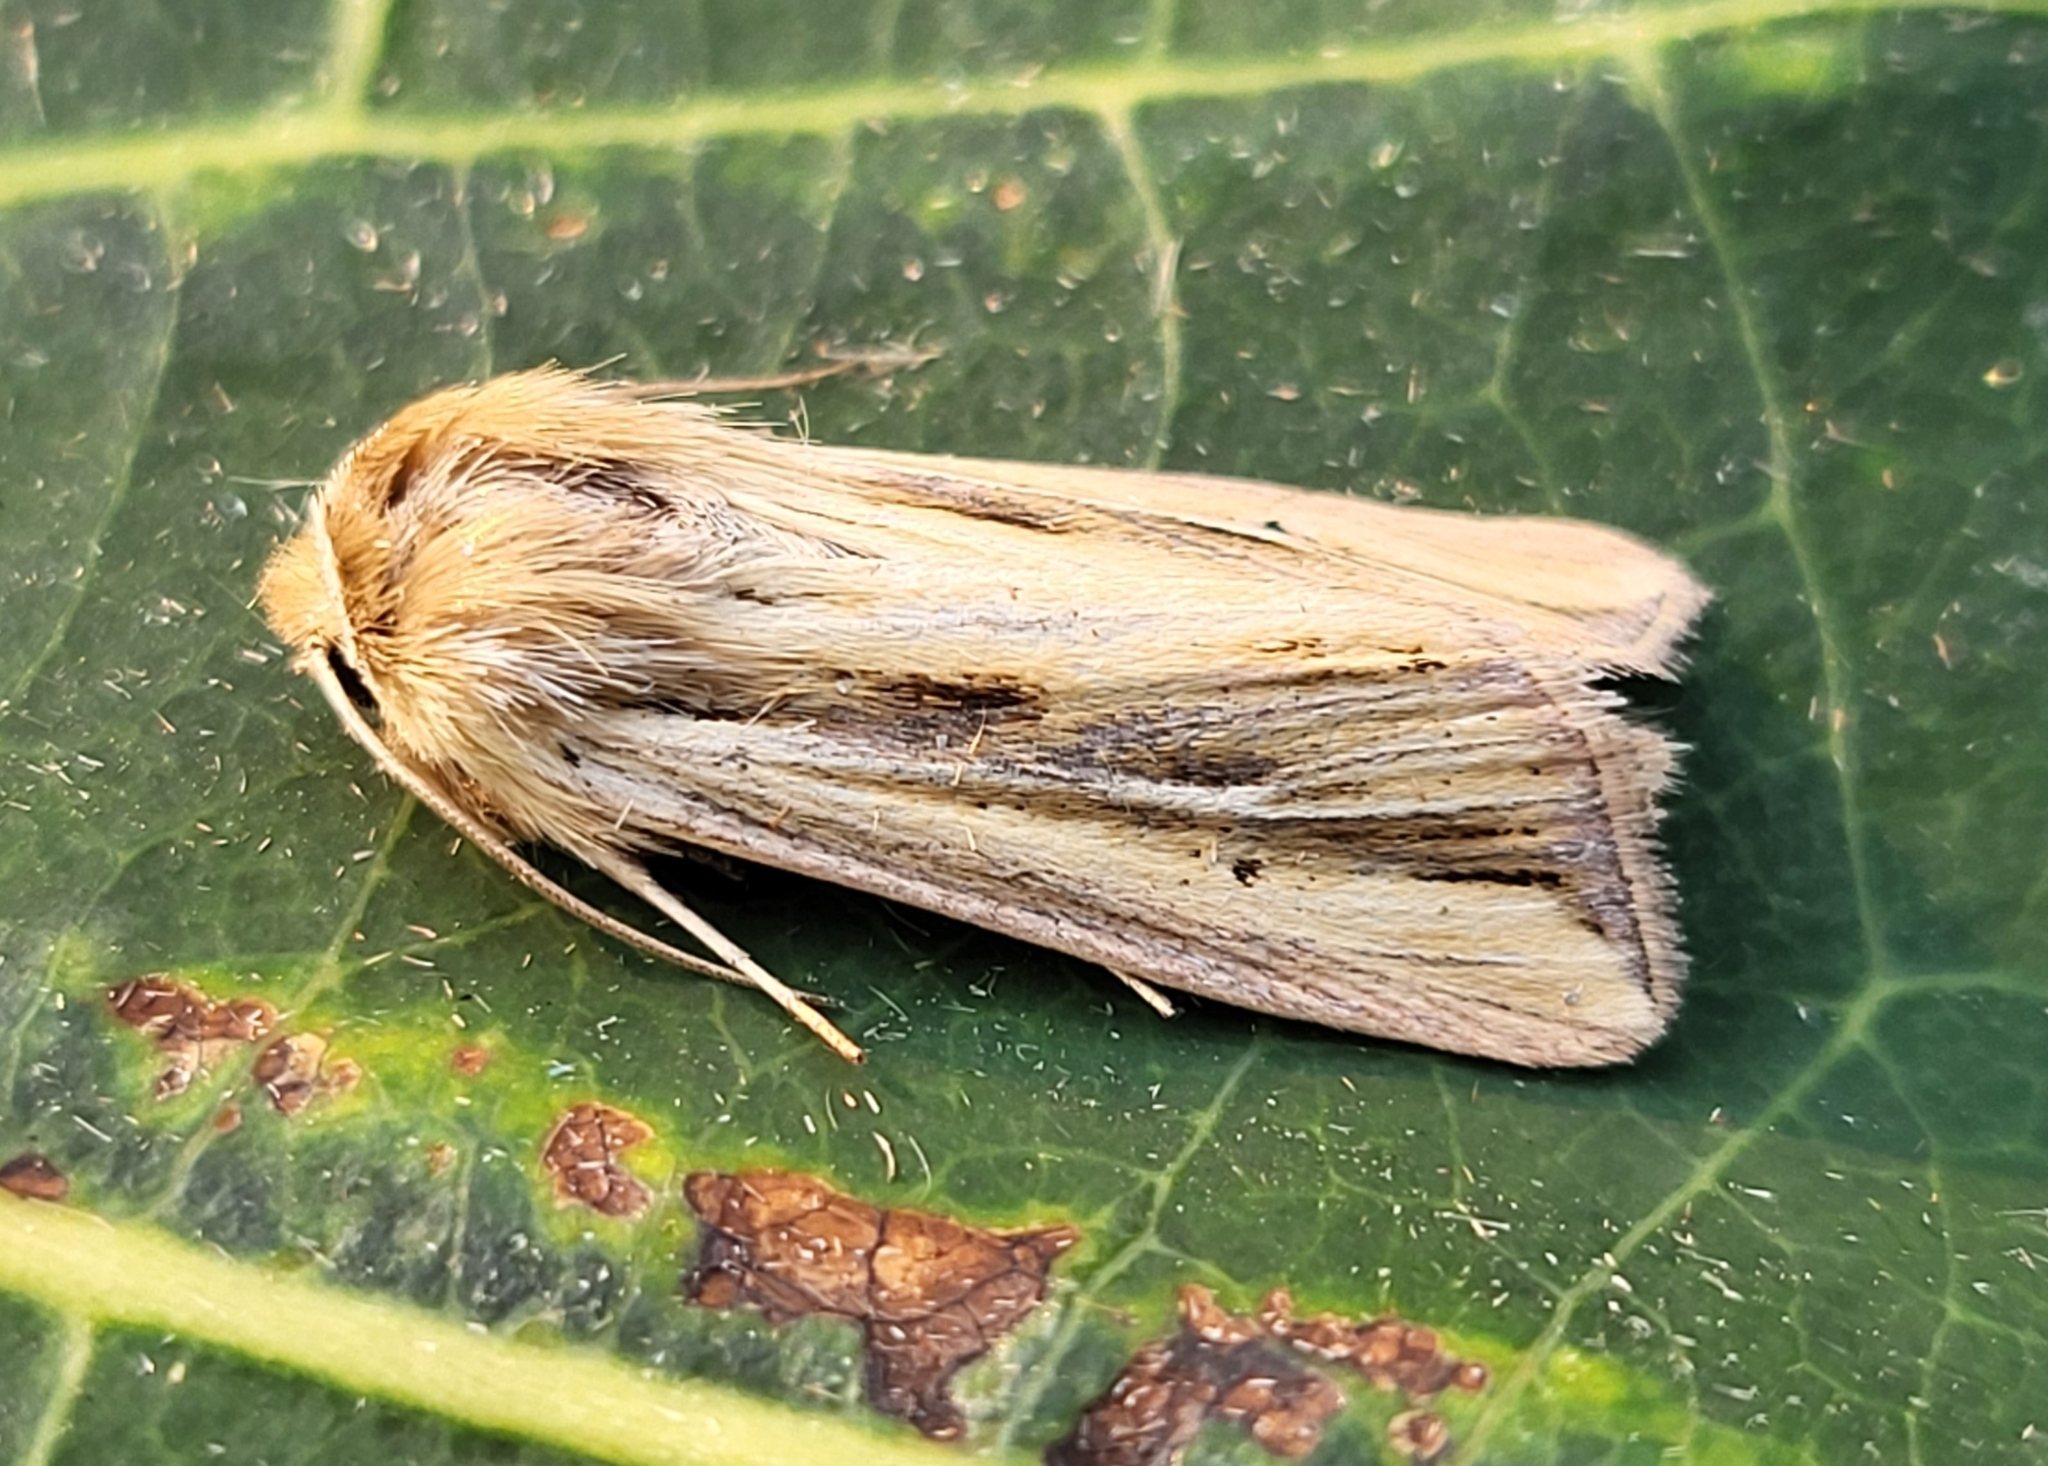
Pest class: wheathead_armyworm_Dargida_diffusa